Ettumanoor Mahadevar Temple

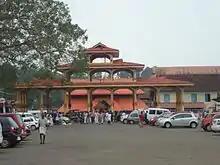
padinjare nada (Western entrance) of the temple

The present temple building, with its gopuram and the fortress around it, was reconstructed in 717 ME (1542 AD). There are Dravidian mural paintings on the walls inside and outside of the main entrance. The fresco of Pradosha Nritham (Dance of Shiva) is one of the finest wall paintings in India. There is a golden flagstaff inside the temple topped with an idol of a bull surrounded by small bells and metal banyan tree leaves. In terms of architecture, these temples stand out to be an ultimate testament for the "Vishwakarma Sthapathis" for their engineering skills. The temple roofs are covered with copper sheets, and it has 14 ornamental tops. Bhagavathi, Sastha, Dakshinamoorthy, Ganapathy and Yakshi are installed here as subordinate deities. There is a separate temple for Lord Krishna. It is believed that the philosopher Adi Sankaracharya wrote 'Soundarya Lahari' while staying in the temple.